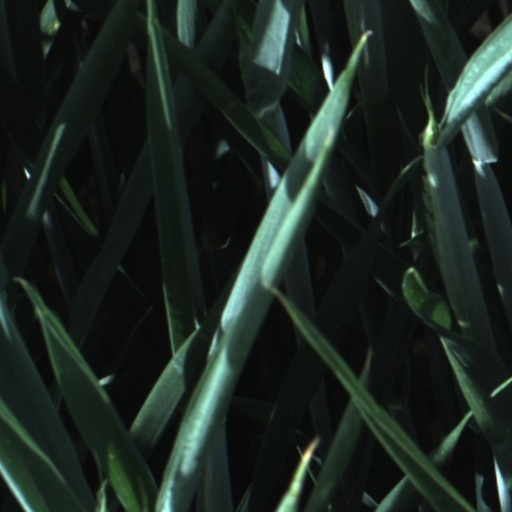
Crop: wheat